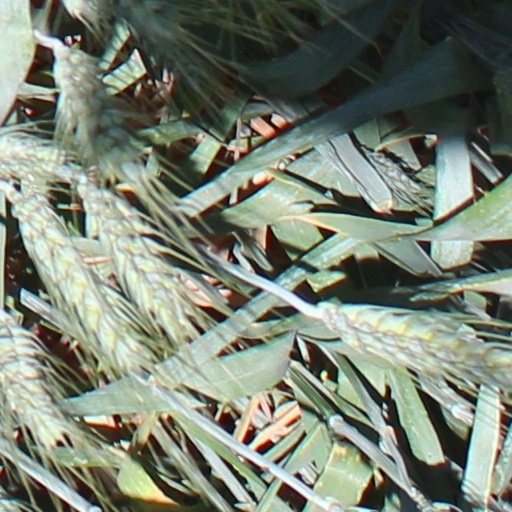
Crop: wheat